Paludirex

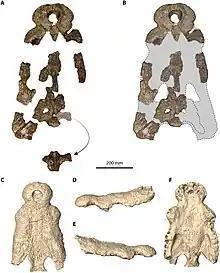
Geoff Vincent's specimen (A,B) and the Lansdowne Snout (C-F).

The frontal bone also contributues significantly to the skull table, forming most of the anterior region as in other crocodilians. The contact between the frontal and the parietal bone is relatively straight except for a small process where the frontal extends into the parietal. Notably, the ventral process of the parietal, the part of the bone that descends into the inner parts of the skull, is oriented almost vertically and thus not visible when viewing the skull from atop. It is however important as it bears some distinctive foramina. Just before the supratemporal fenestra, along the contact between frontal and parietals, there are two prominent pits that are noticeably deeper than the pitted ornamentation that covers the remainder of the skull table. These pits appear similar to those seen in the much older "Kambara", one of the earliest mekosuchines. The fenestrae themselves are D-shaped and proportionally small, occupying less than 10% of the surface of the skull table. Given their reduced size, the interfenestral bar, composed of both parietal and squamosal, is accordingly wide. The central portion of the skull table is somewhat low, ascending again towards the back into a rounded swelling that forms the back of the element and extends beyond the medial section of the squamosal bone that contacts the parietal. The nature of the supraoccipital in relation to the skull table is somewhat unclear. Typically, prominent exposure of this bone is considered a potentially defining trait of mekosuchines, however it is not clear if the same applies to "Paludirex". Though a sub-trapezoid element of the skull table is known that would match the supraoccipital, it is unclear how much of it, if any is actually composed of this bone. Thus it's either possible that the supraoccipital contributed heavily to the dorsal surface of the skull table, or that this section was mainly composed of the parietal instead.